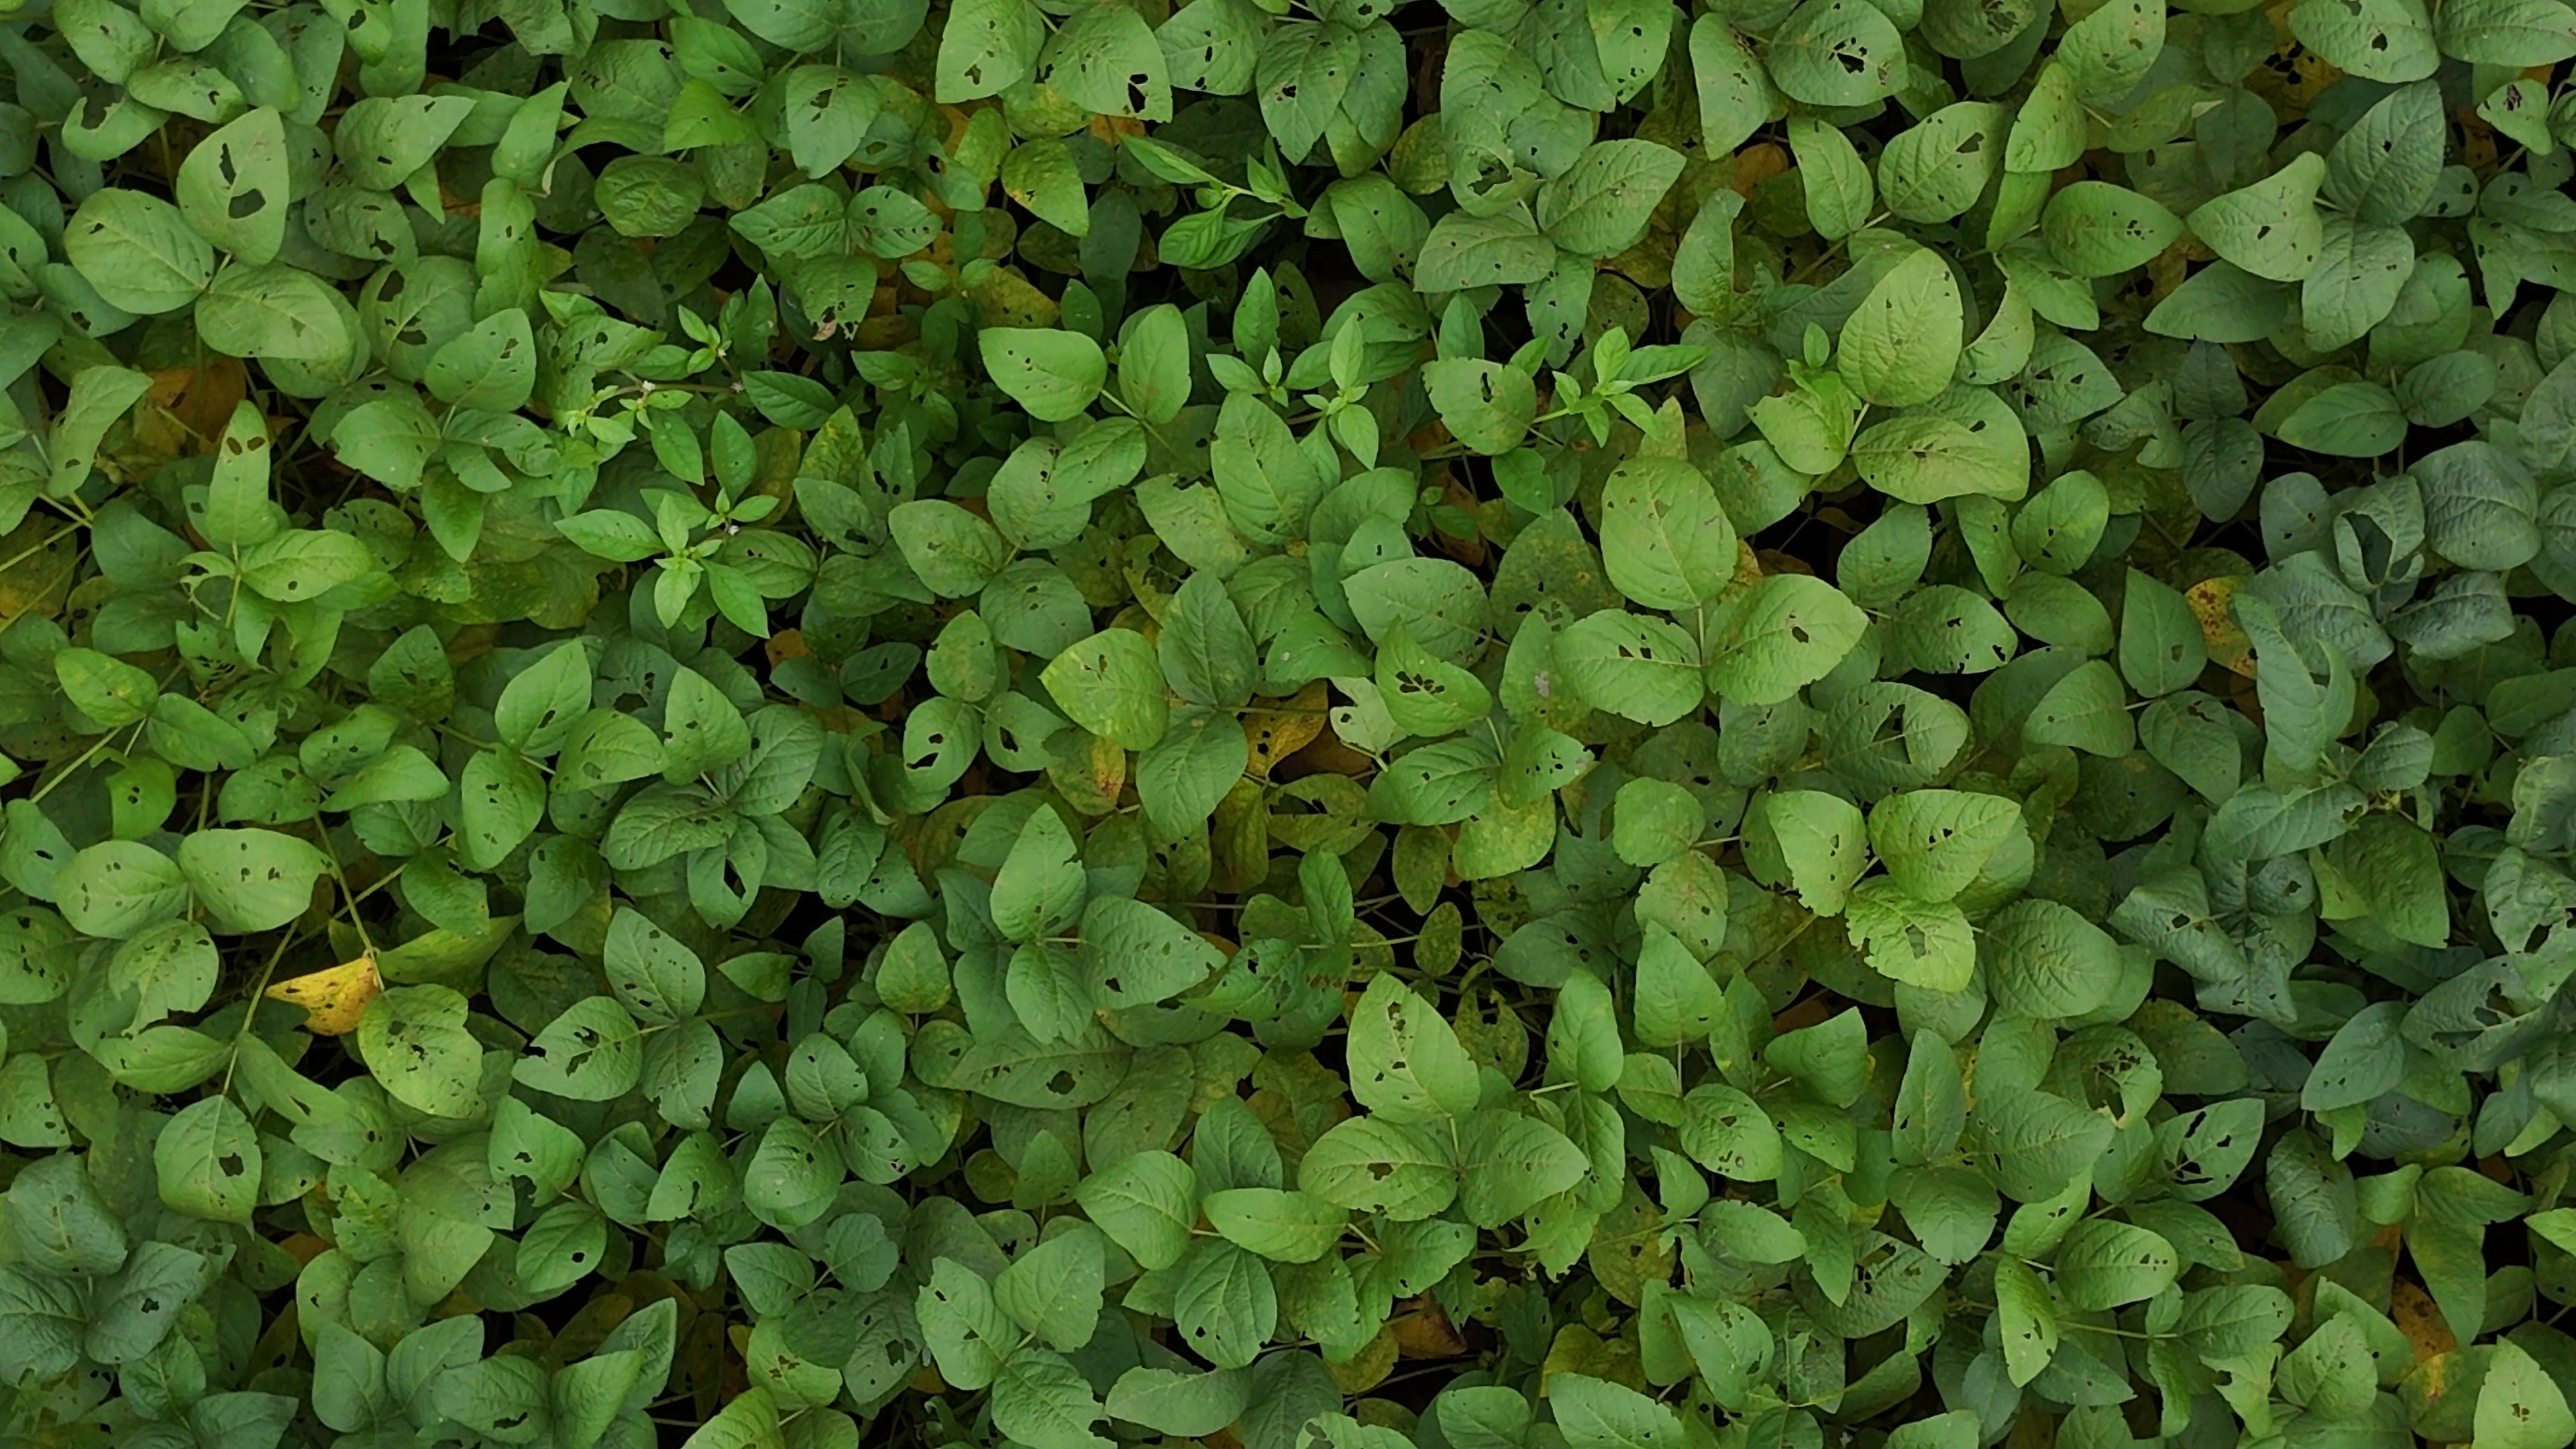
Label: Mosaic